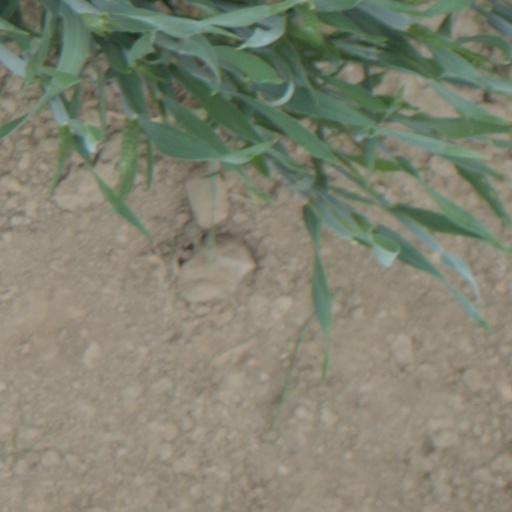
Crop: wheat